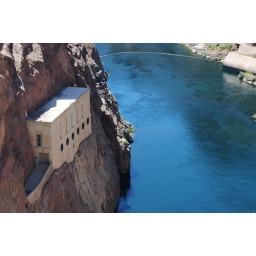
dam building in the mountain